Ezra Pound

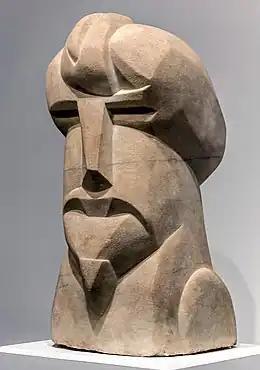
Ezra Pound in marble by Henri Gaudier-Brzeska (1914)

The Pounds settled in Paris around April 1921 and in December moved to an inexpensive ground-floor apartment at 70 "bis" . Pound became friendly with Marcel Duchamp, Fernand Léger, Tristan Tzara, and others of the Dada and Surrealist movements, as well as Basil Bunting. He was introduced to the American writer Gertrude Stein, who was living in Paris. She wrote years later that she liked him but did not find him amusing; he was "a village explainer, excellent if you were a village, but if you were not, not".